Millbourne, Pennsylvania

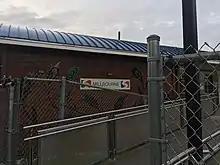
Millbourne Station decorated with iridescent peacock feathers

Millbourne relied on property taxes from a Sears store but faced financial hardship after its closure in 1988. Mismanagement of funds pushed Millbourne towards bankruptcy. The state of Pennsylvania designated Millbourne as financially distressed in 1993 and hired Fairmount Capital Advisors Inc. for a recovery plan. Taxes increased for homeowners. In the 2000s, Millbourne implemented a land value tax, generating revenue from the land itself. The former Sears lot became a major income source. On October 21, 2014, Millbourne was removed from the distressed list.